Nintendo 64 accessories

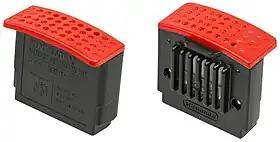
The 4 MB memory Expansion Pak

The (NUS-007) adds 4 MB of RDRAM (Rambus DRAM), the same type of memory as the console's onboard RAM, doubling the system's total memory from 4 MB to 8 MB. It installs into the console’s memory expansion port, replacing the pre-installed Jumper Pak.